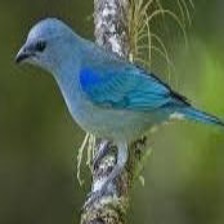
Species: AZURE TANAGER
Scientific name: THRAUPIS CYANOPTERA